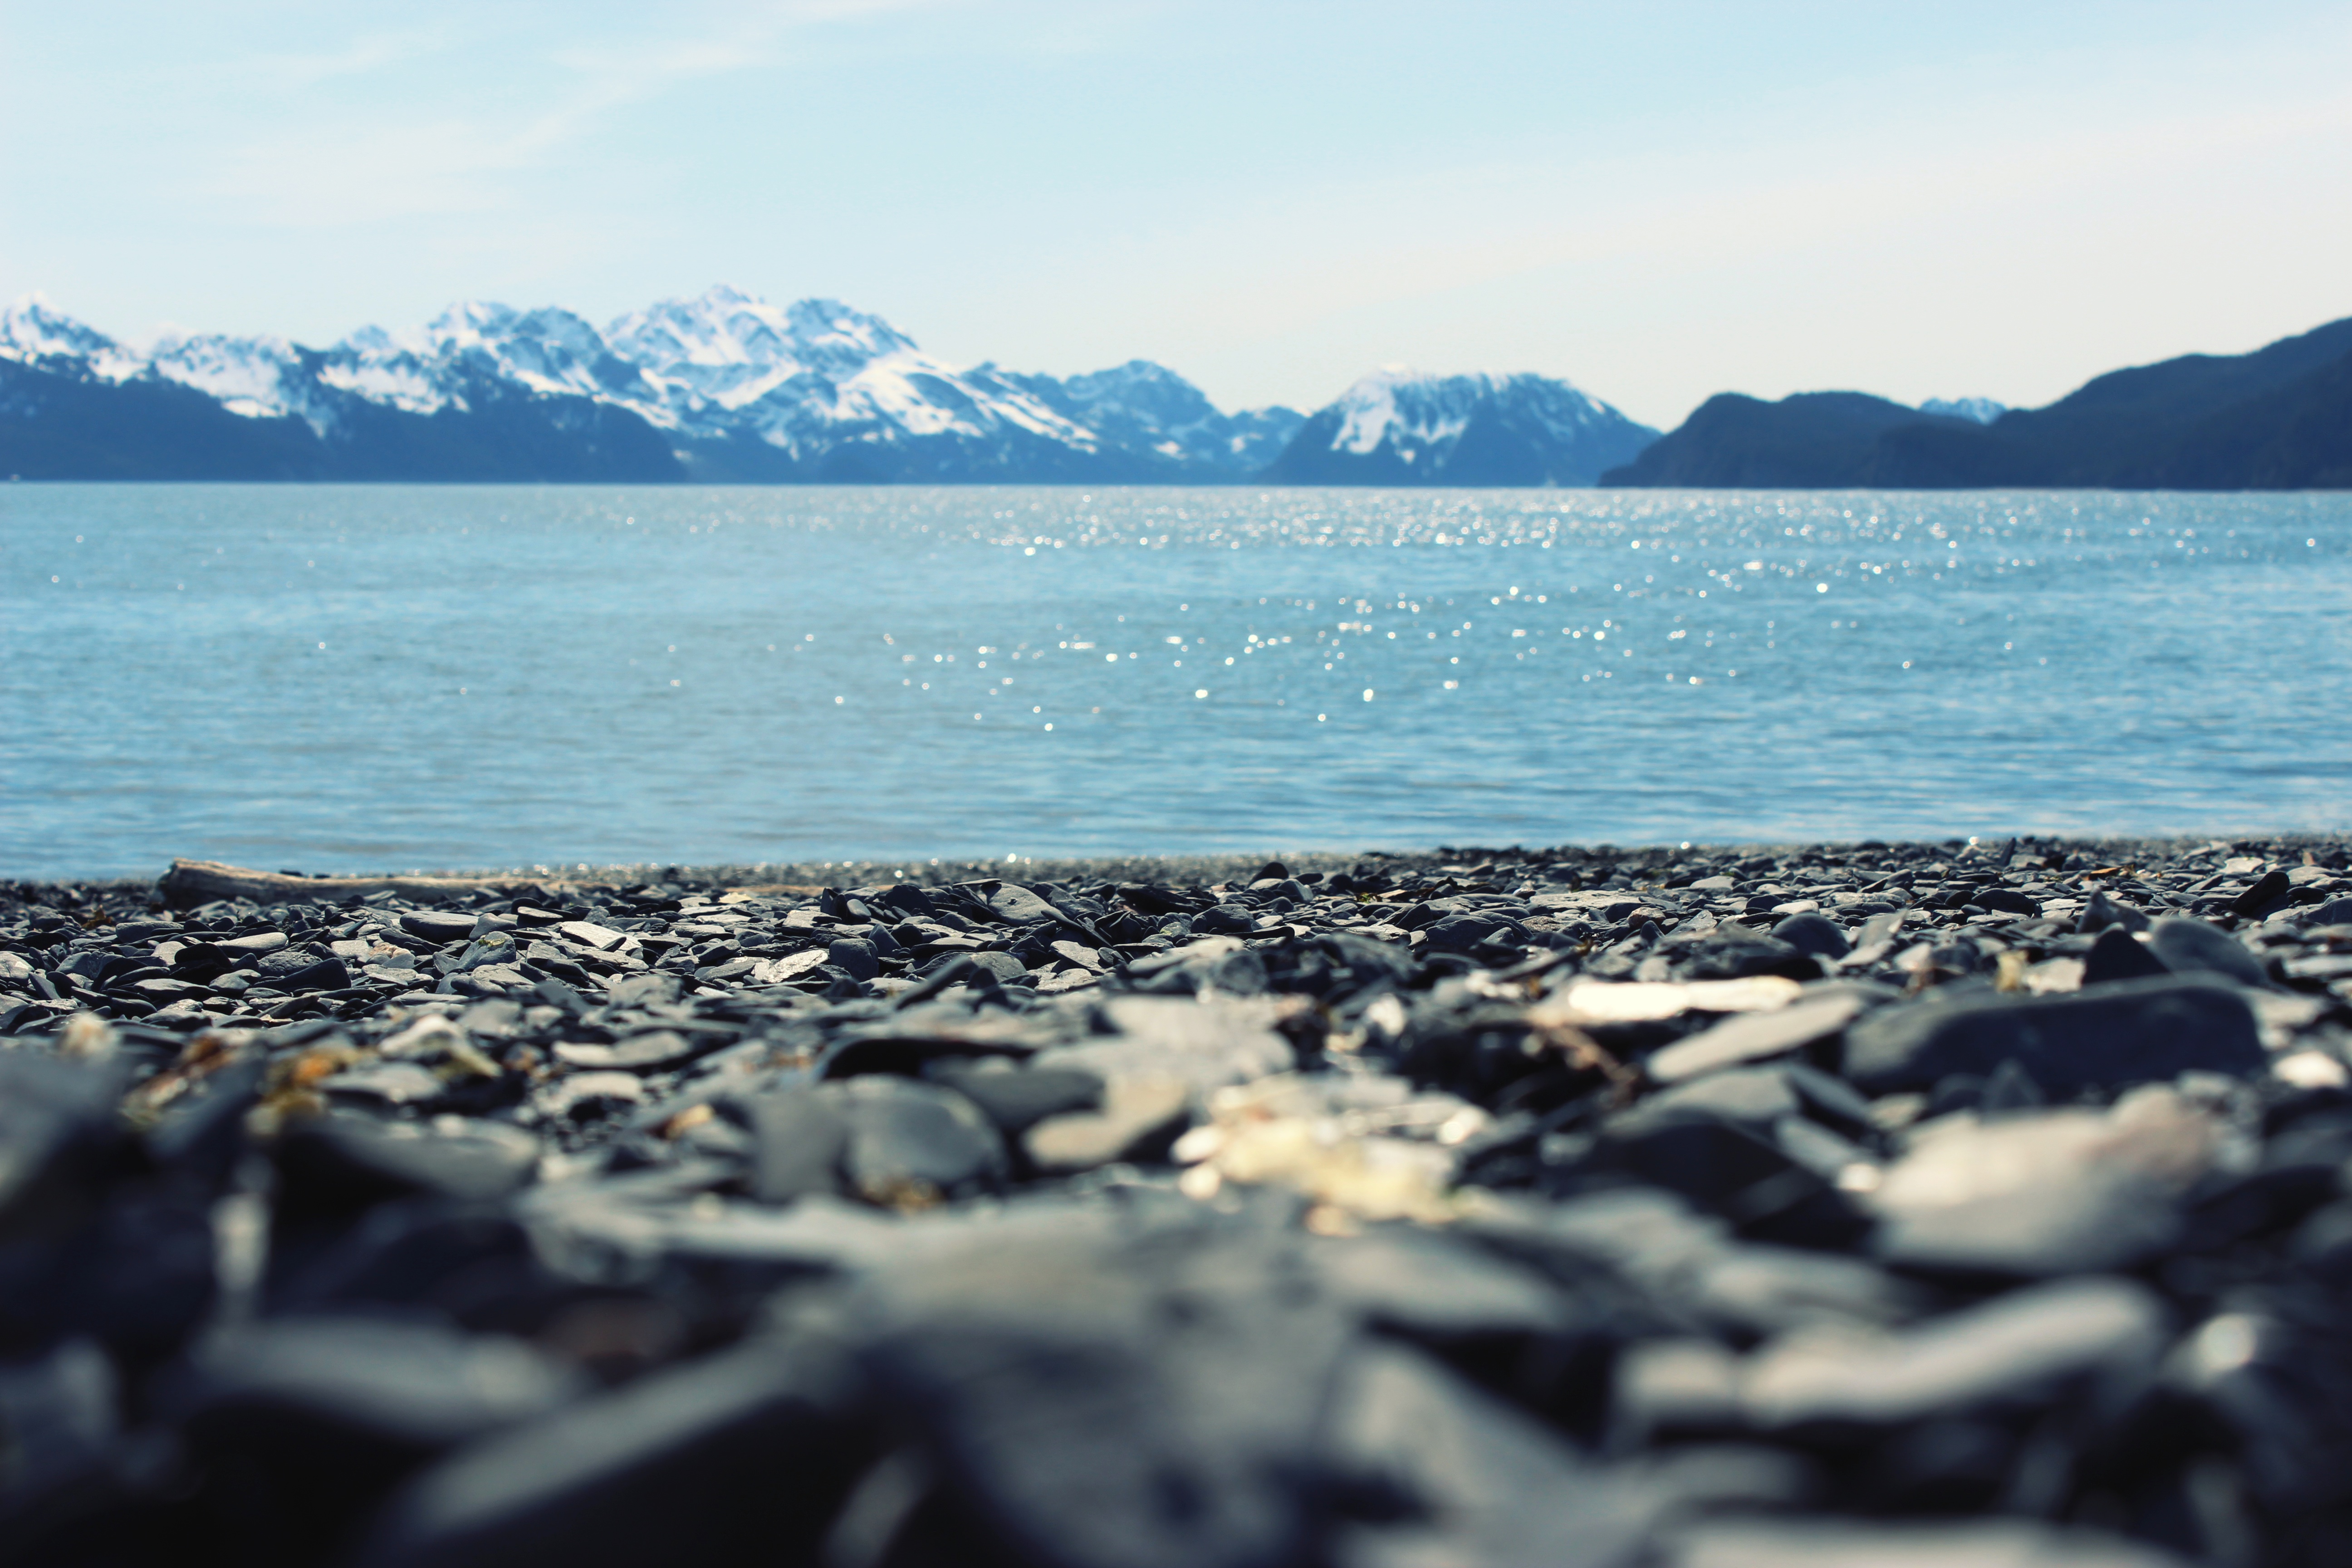
beach, sea, coast, water, sand, rock, ocean, horizon, mountain, sunlight, shore, wave, lake, bay, body of water